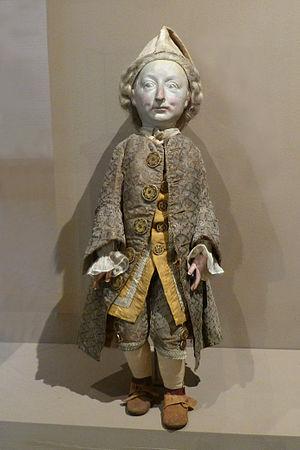
Mannequin représentant Bébé. 2e moitié du XVIIIe et XIXe siècle. Tête de plâtre, perruque en cheveux. La tête a été moulée sur celle de cire conservée jadis, avec le squelette de Bébé, au Muséum de Paris. Les vêtements sont issus de sa garde-robe. Musée Lorrain
Nicolas Ferry, dit Bébé, né à Plaine dans la principauté de Salm-en-Vosges le 11 novembre 1741 et mort le 8 juin 1764, est un nain qui fut élevé à la cour de Stanislas, duc de Lorraine, et dont la renommée se répandit dans toute l'Europe.